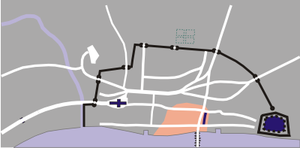
Le grand incendie de Londres est un violent incendie qui ravage le centre de la ville de Londres du dimanche 2 septembre au mercredi 5 septembre 1666.